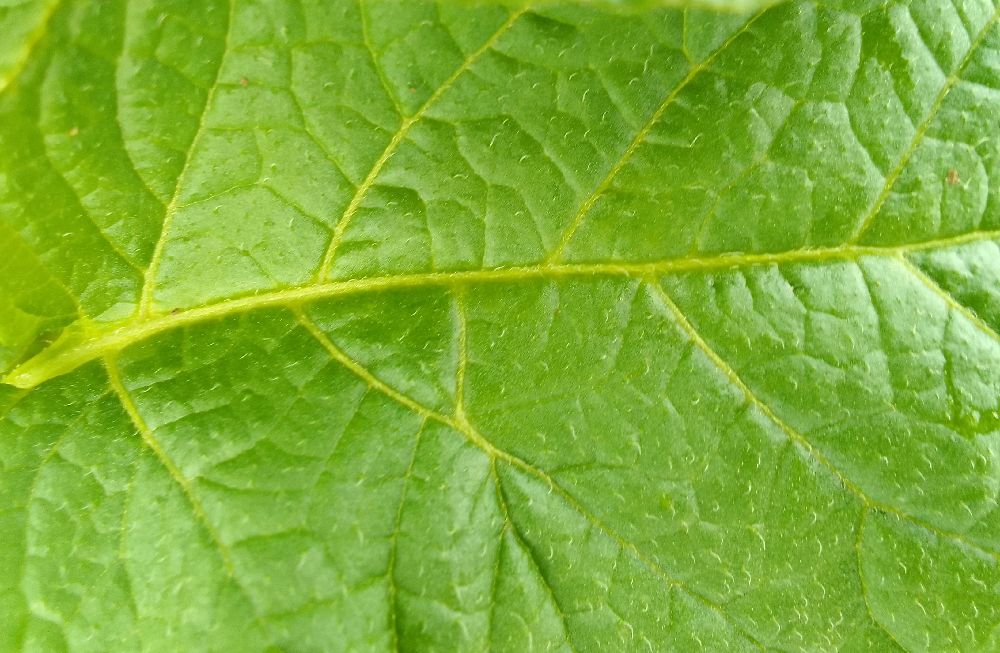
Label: Healthy